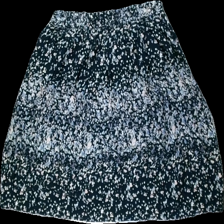
View: back
Type: Skirt
Category: Ladies
Brand: Soya/Soyaconcept
Colors: Blue, Pink, White, Grey, Beige
Material: 100% viskos
Pattern: Floral print
Cut: Tight
Size: L
Season: All
Price range: 50-100
Recommended usage: Reuse
Description: lös blommig kjol